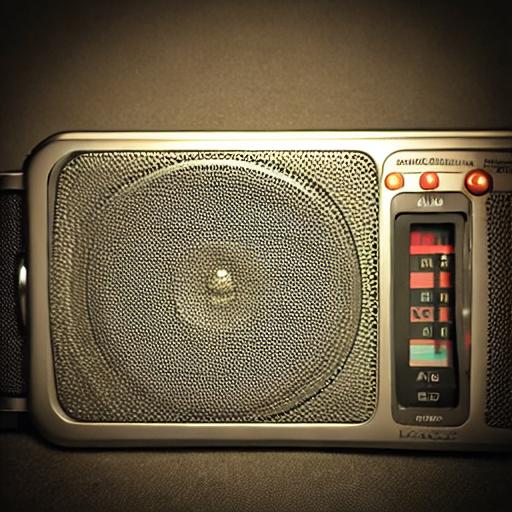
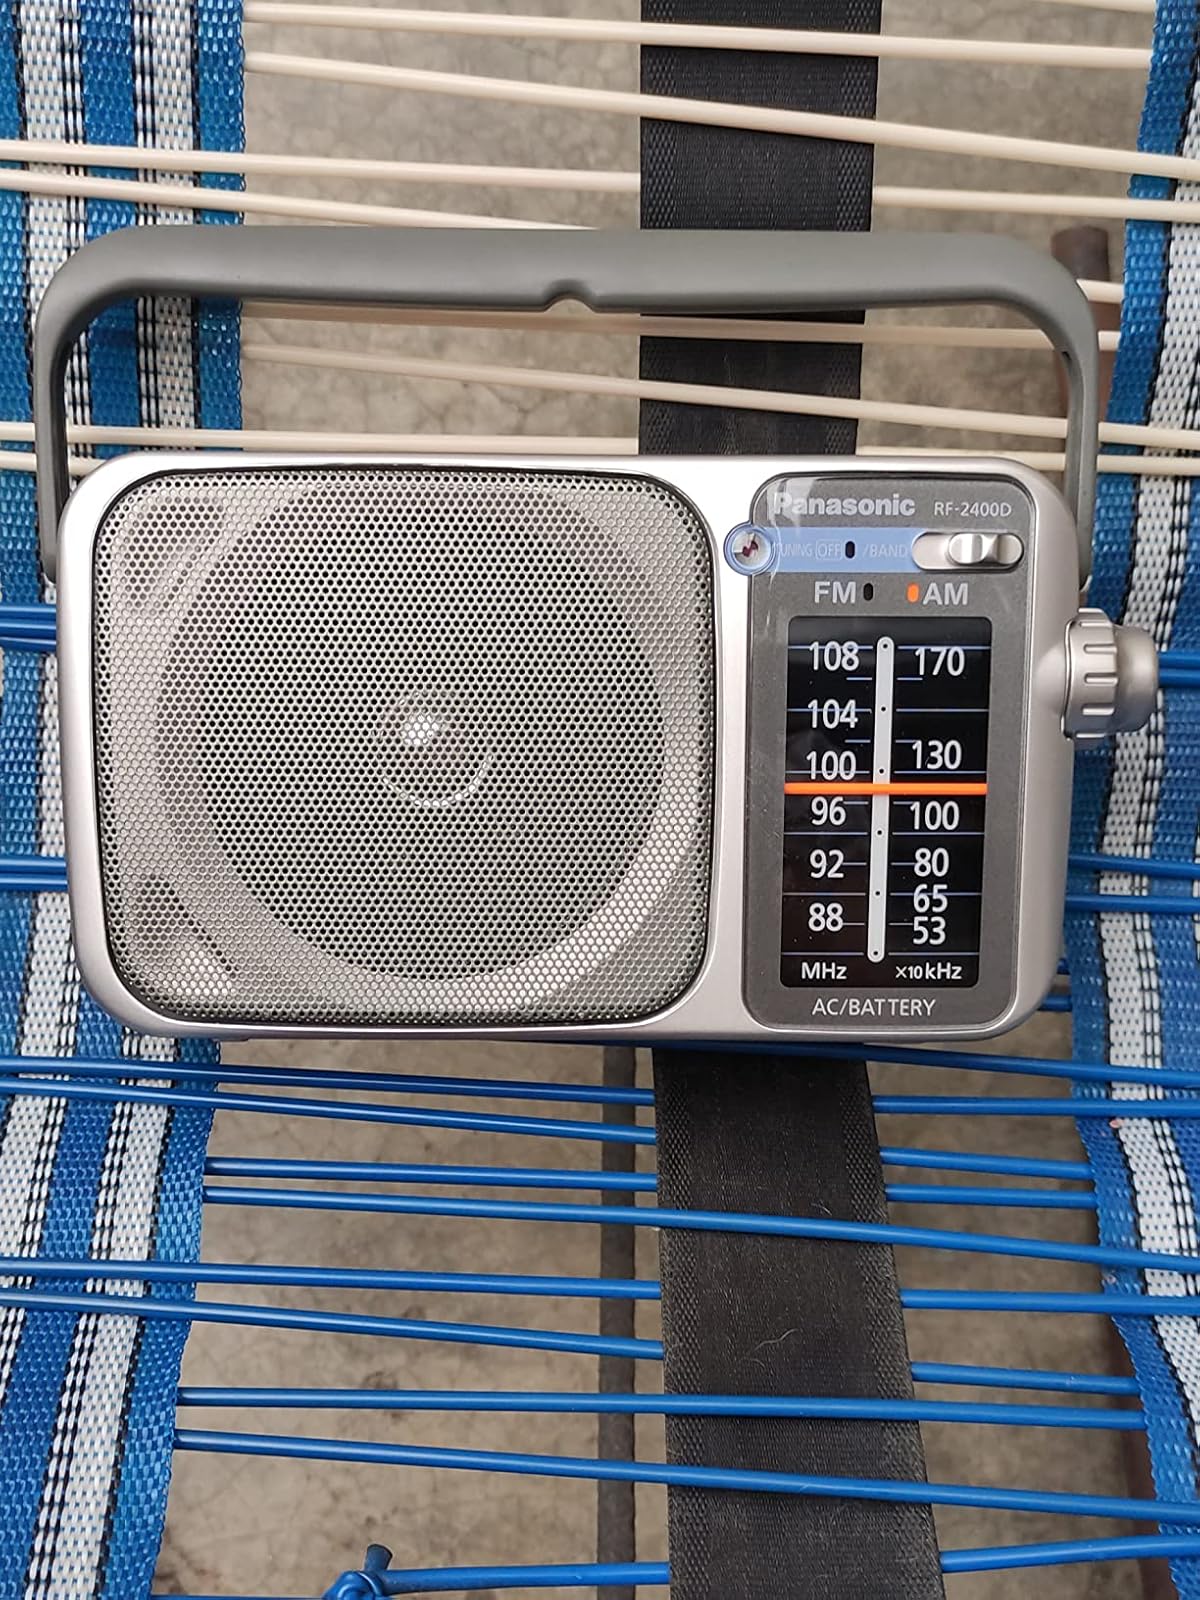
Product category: radio
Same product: no